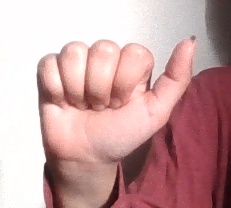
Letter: dhad